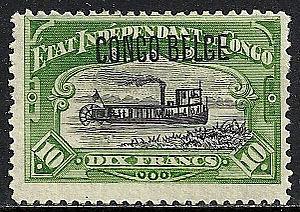
1908 est une année bissextile commençant un mercredi.